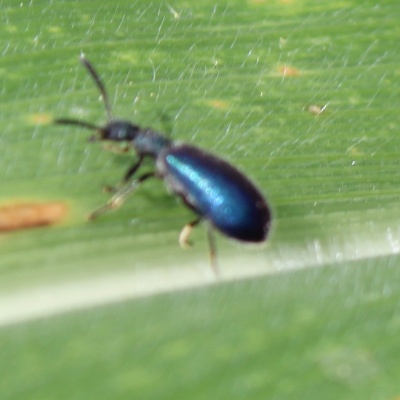
Crop: Maize
Condition: leaf beetle